Avondale, Chicago

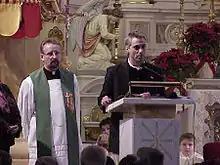
Rahm Emanuel speaking at St. Hyacinth Basilica.

The Polish Village or Jackowo and Wacławowo , together make up one of Chicago's largest and most vibrant "Polish Patches". The neighborhoods derive their Polish names from the two contiguous Polish Roman Catholic parishes- Saint Hyacinth's Basilica ("Bazylika Św. Jacka") and St. Wenceslaus Church ("Kościół Świętego Wacława"). Milwaukee Avenue is the district's main commercial strip, which includes a number of sausage shops, restaurants, and bakeries. In English the area is usually referred to as the Polish Village - the name featured on signs hung on street lamps over the district. Pulaski Avenue, named after the Polish Revolutionary War hero, runs through the area.